Museum of Ontario Archaeology

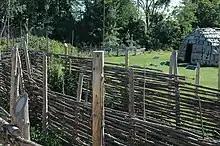
Reconstruction of the Lawson site

The Lawson Site is situated on a plateau between Medway River and Snake Creek, tributaries of the Thames River. Around 1500 AD this plateau was the location of a densely fortified Neutral Iroquois village with a peak population of as many as 1,900 individuals. The site was known to amateur collectors since the mid 19th century. The first archaeological excavations of the site were undertaken by W.J. Wintemberg from 1921 to 1923, and Wilfrid Jury excavated the site through the 1930s and 40s.